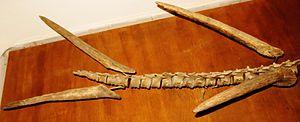
Kentrosaurus est un genre éteint de dinosaures herbivores stégosauriens africains ayant vécu au Jurassique supérieur. Il est apparenté au Stegosaurus du continent américain, ce qui est un exemple d'évolution séparée liée à la dérive des continents. Kentrosaurus était cependant plus petit et ne possédait pas le même type d'armure osseuse.
Un « thagomizer » est le nom informel d'un ensemble de 4 à 10 pointes ou piques placées à l'extrémité de la queue des dinosaures de l'infra-ordre des stégosauriens connus sous le nom plus général de stégosaures.